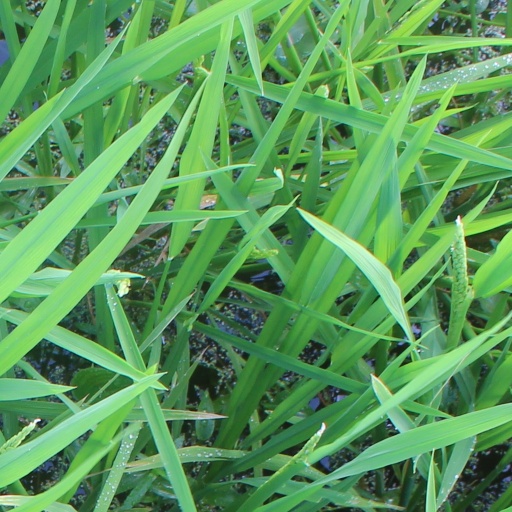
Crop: rice